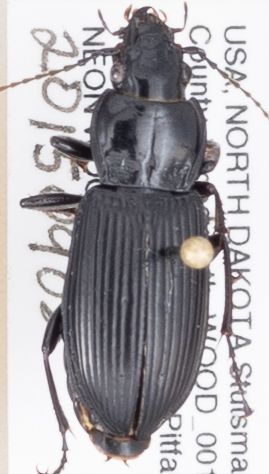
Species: Pterostichus melanarius melanarius
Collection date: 2015-09-02
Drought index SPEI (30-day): -0.8
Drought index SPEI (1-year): -0.17
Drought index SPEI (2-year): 0.8